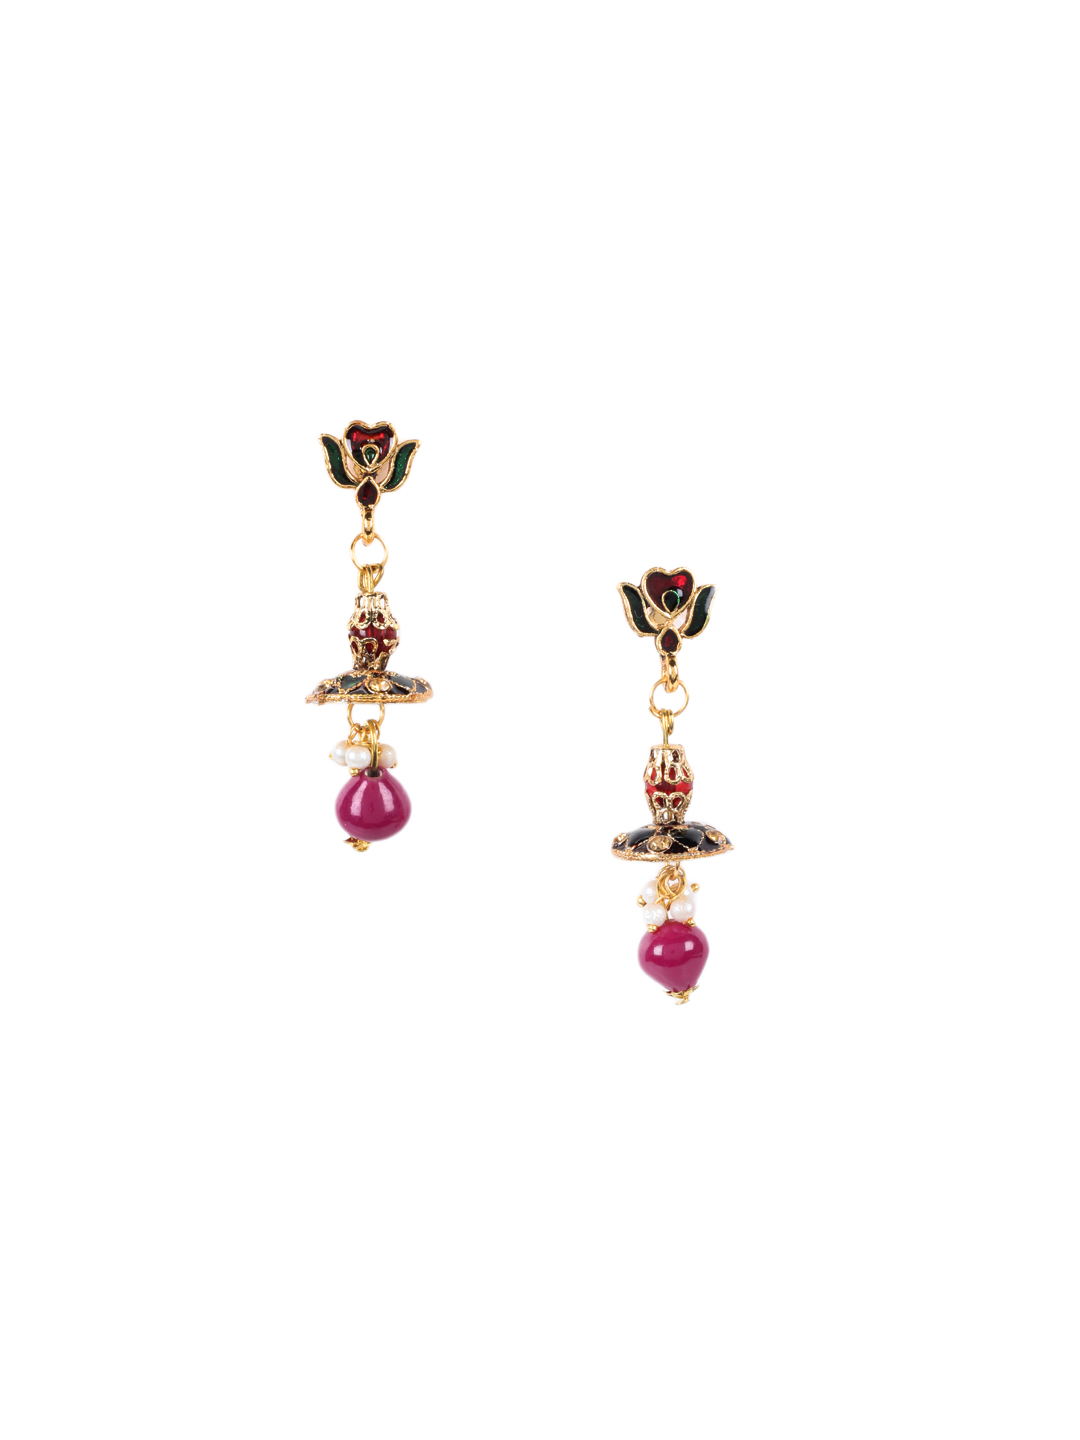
Adrika Red Earrings
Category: Accessories / Jewellery / Earrings
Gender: Women
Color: Red
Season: Fall 2012
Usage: Casual